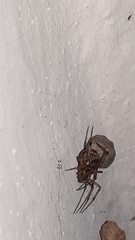
Species: Parasteatoda_tepidariorum